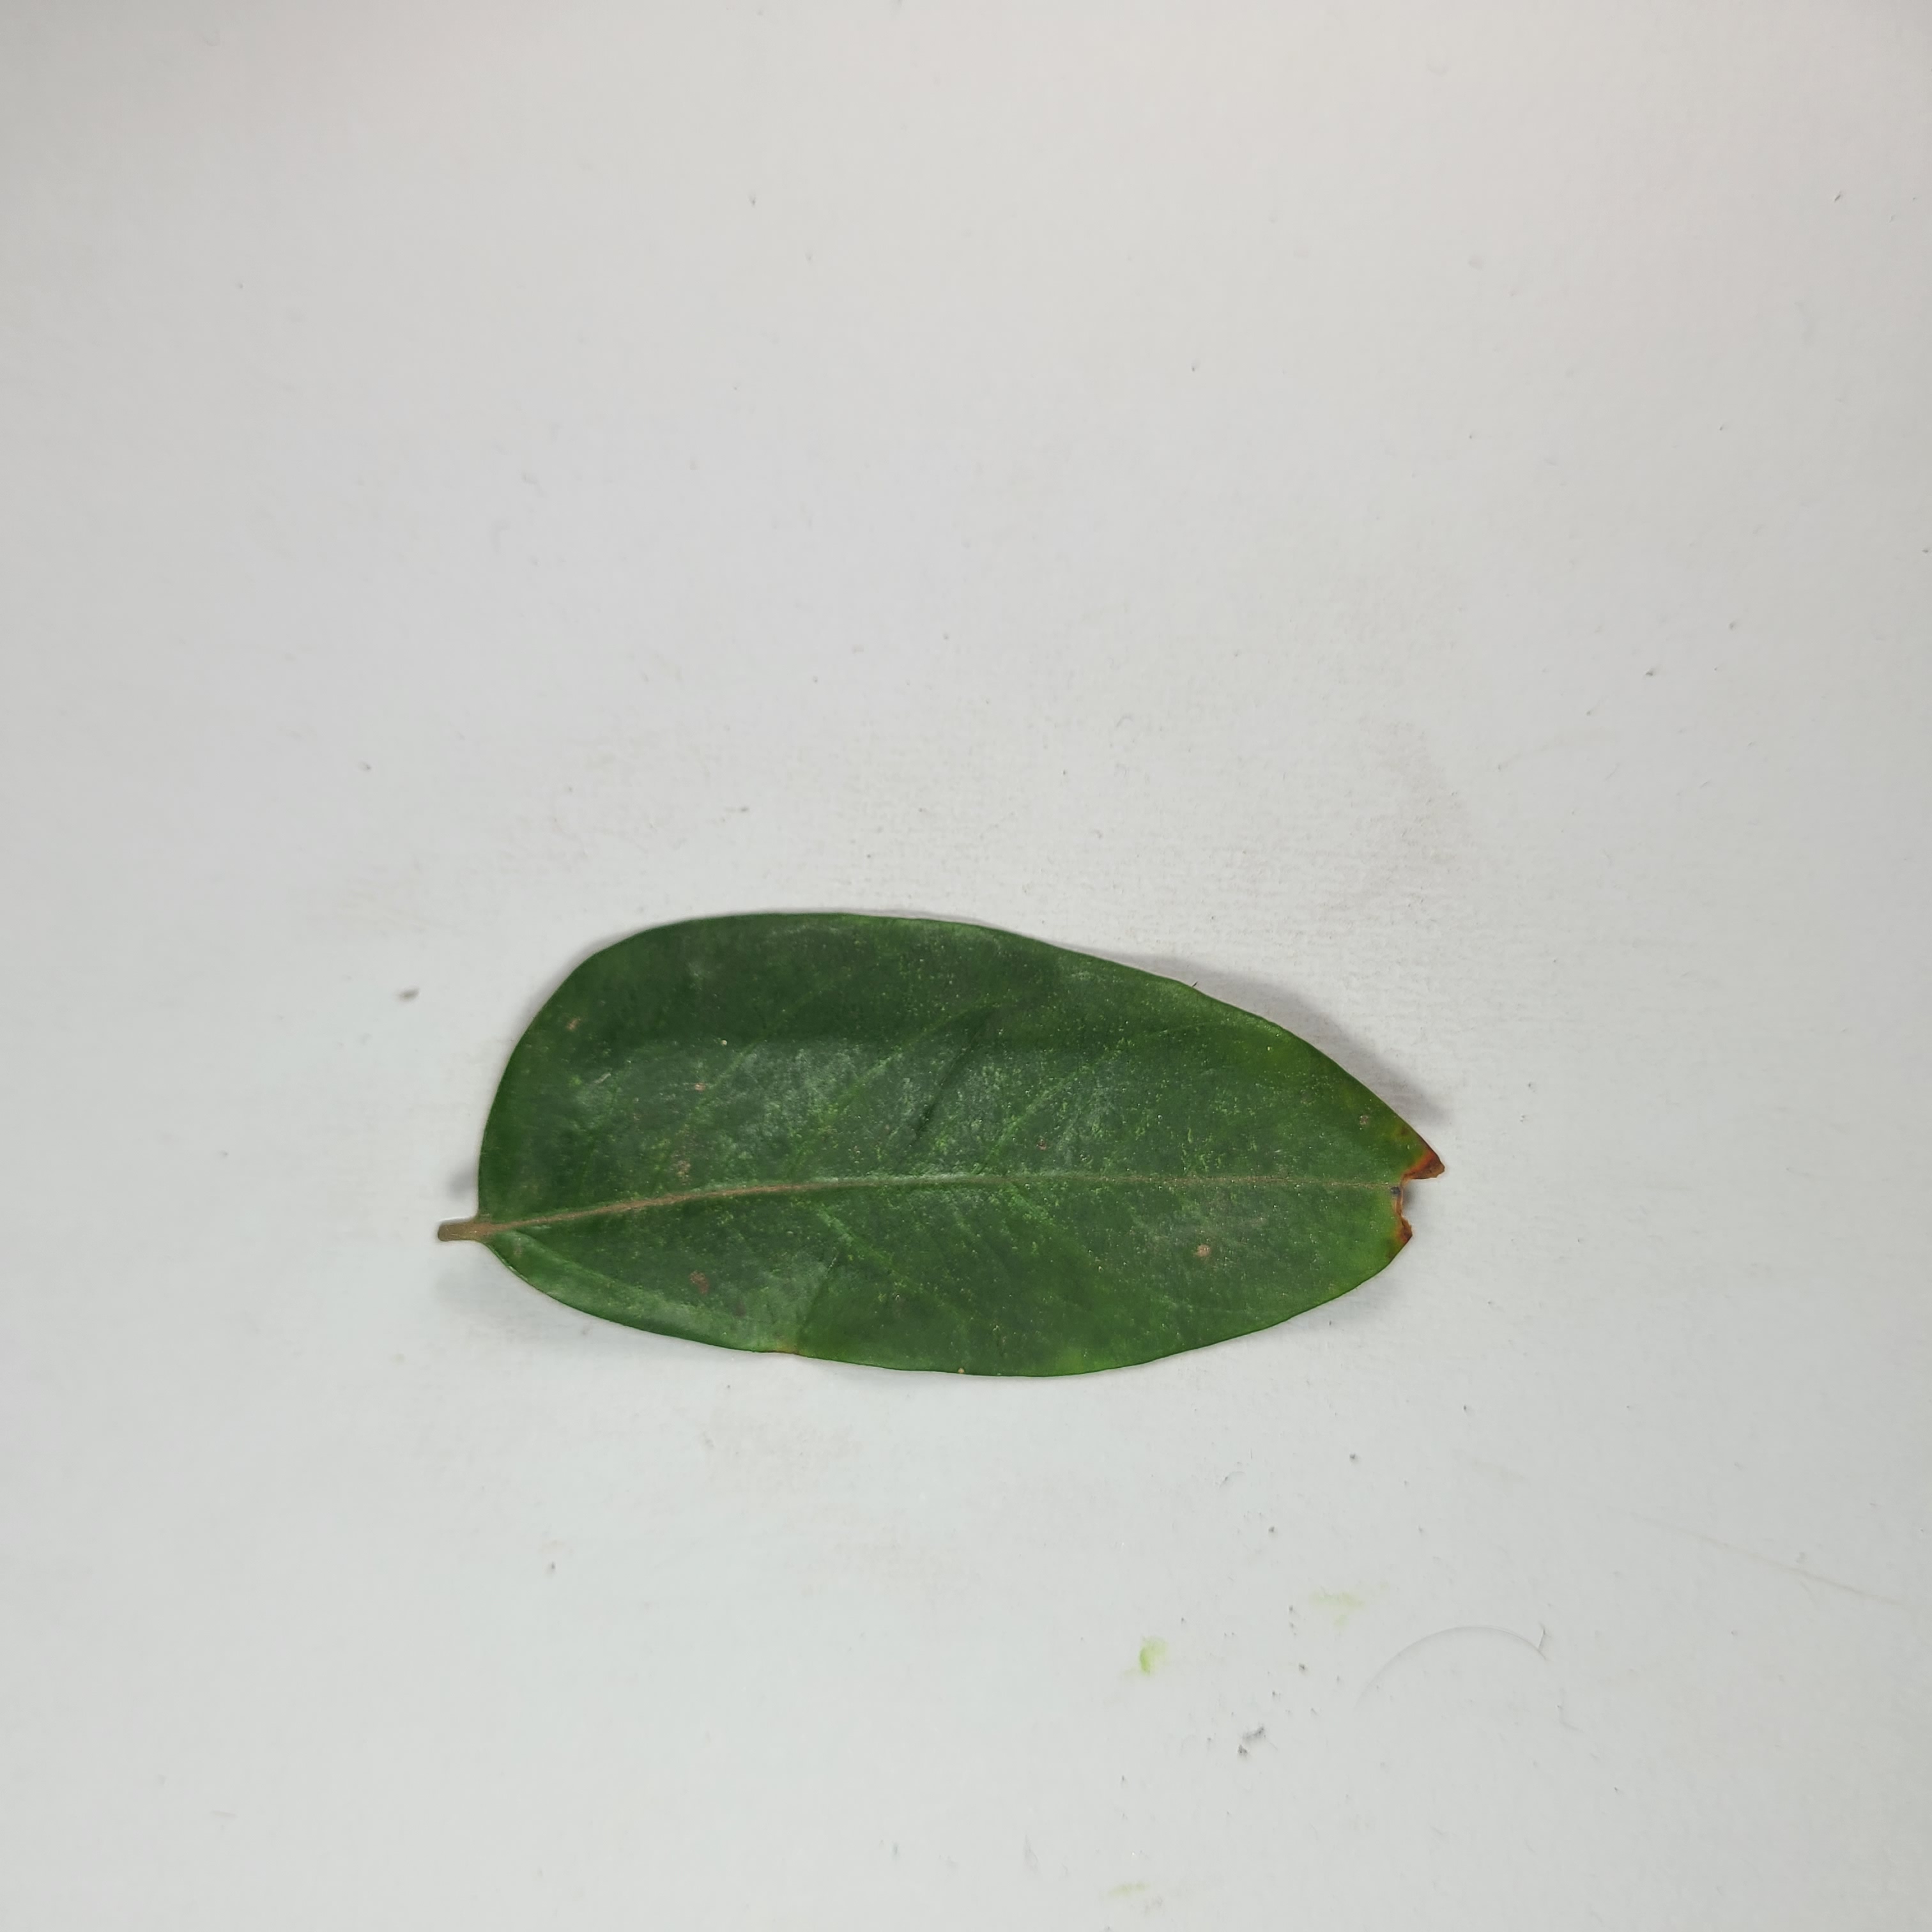
Label: Healthy Leaves